Human nature

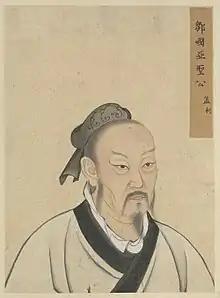
Portrait of Mencius, a Confucian philosopher

Human nature is a central question in Chinese philosophy. From the Song dynasty, the theory of innate goodness of human beings became dominant in Confucianism. It is in contrast to the theory of innate evil advocated by Xunzi.